Washakie LDS Ward Chapel

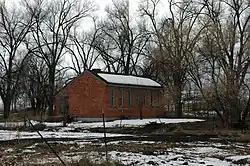
The chapel in 2010

The Washakie LDS Ward Chapel is a historic one-story building in Washakie, Utah. It was built in 1939 for the Church of Jesus Christ of Latter-day Saints, and designed in the Colonial Revival style by architect Edward O. Anderson. It has been listed on the National Register of Historic Places since June 3, 1998.